Genrikh Lyushkov

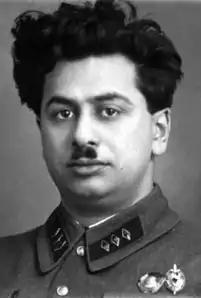

Genrikh Samoilovich Lyushkov (1900 – 19 August 1945) was an officer in the Soviet secret police and its highest-ranking defector. A high-ranking officer of the NKVD, he played a role in perpetrating Stalin's Great Purge. When, in 1938, he suspected he would soon fall victim to the purge, he fled to Japan. Thereafter, he acted as a major source of intelligence for Imperial Japan about the Soviet Union. At the end of World War II, he was killed by the Japanese in order to prevent him from falling back into Soviet hands.